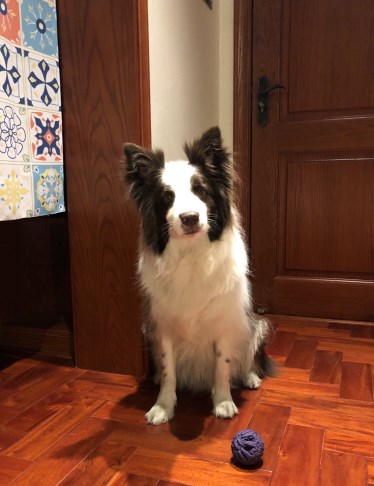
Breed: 2594-n000109-Border_collie